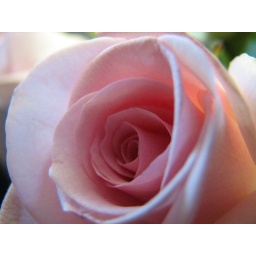
One of the roses in the bouquet Pax sent me.